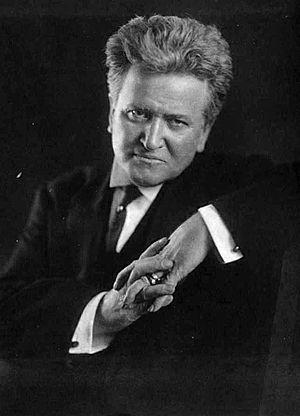
Le Wisconsin élit deux membres du Sénat des États-Unis : un sénateur de classe 1 et un sénateur de classe 3.